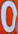
Number: 0